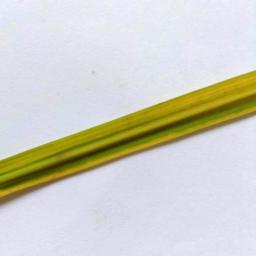
Label: Rice___Healthy